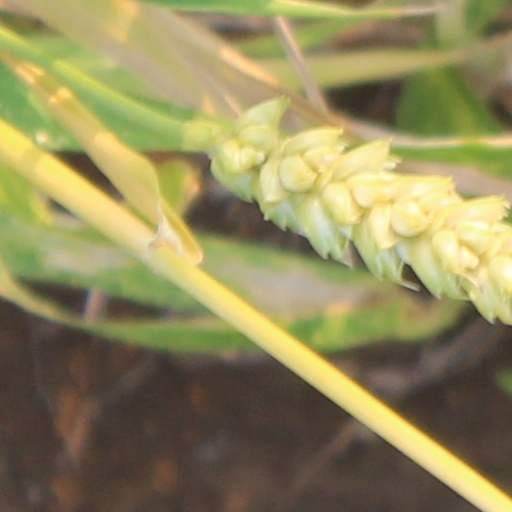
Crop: wheat